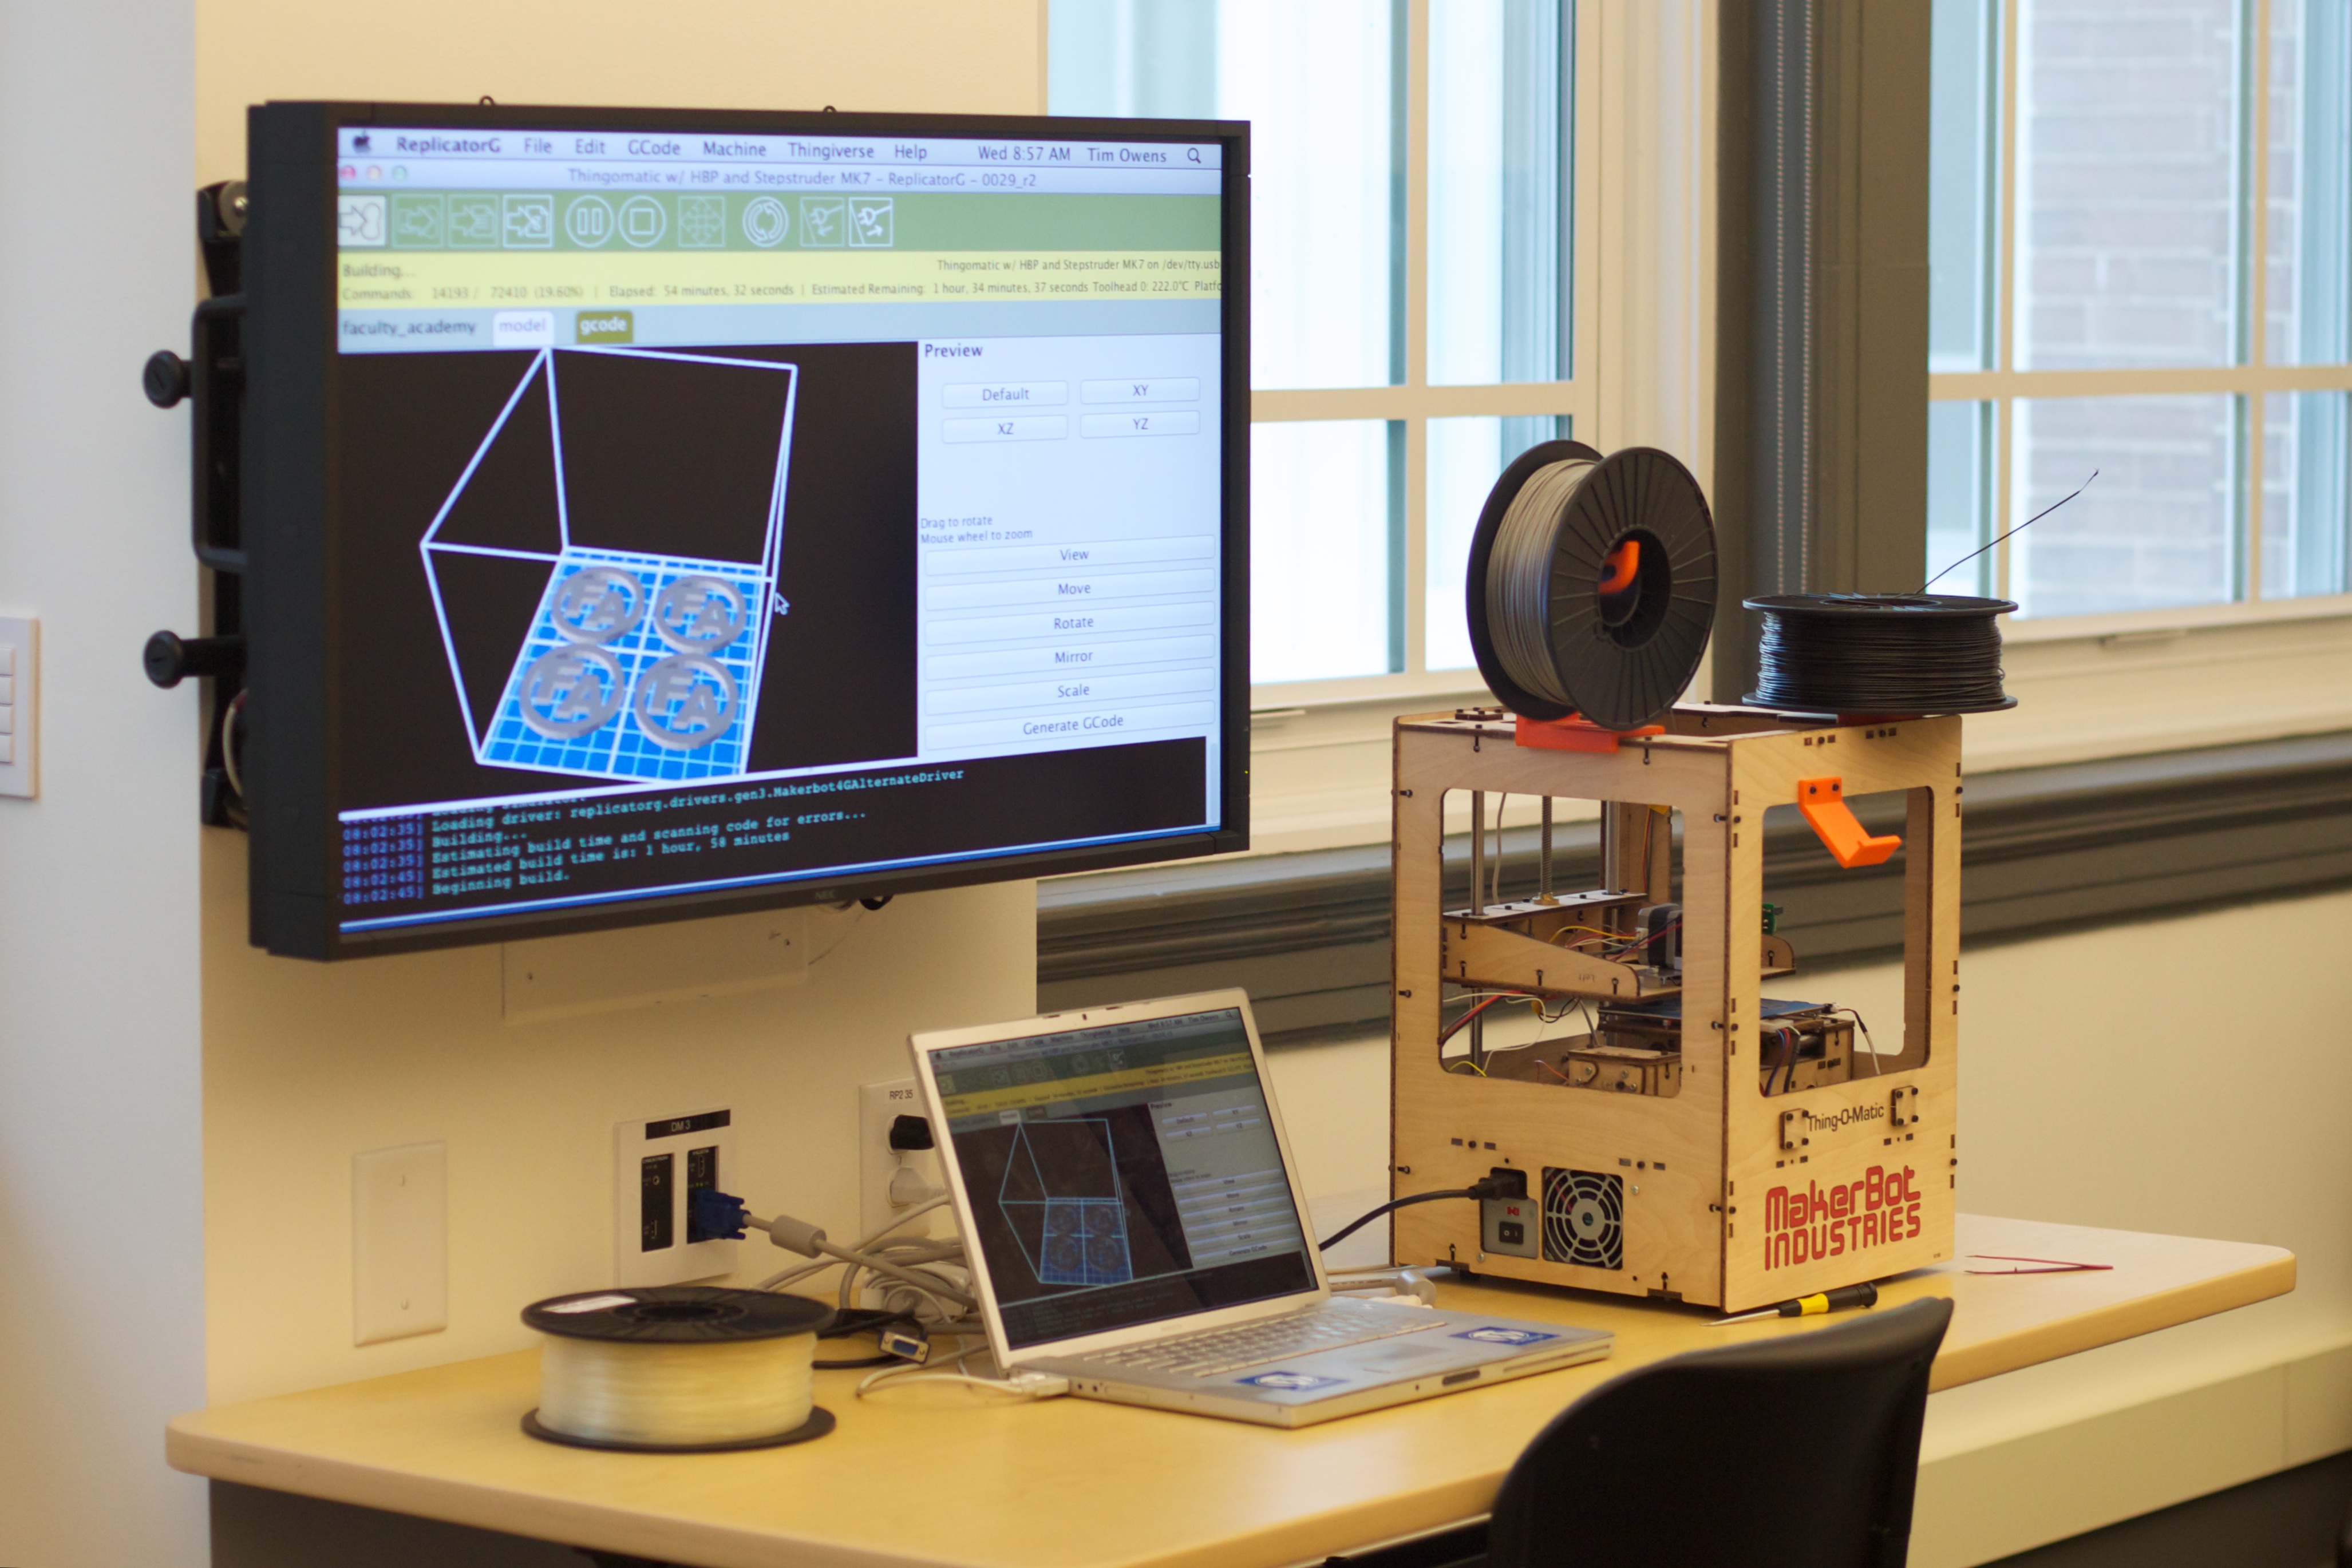
desk, technology, home, office, room, classroom, interior design, design, learning, umwfa12, desktop computer, personal computer, personal computer hardware